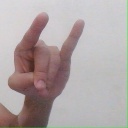
अक्षर: च